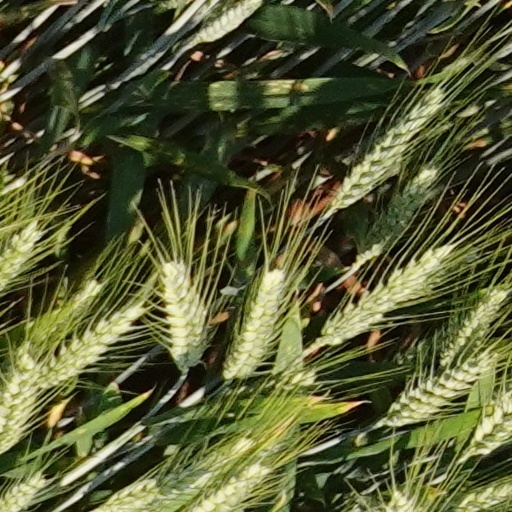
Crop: wheat